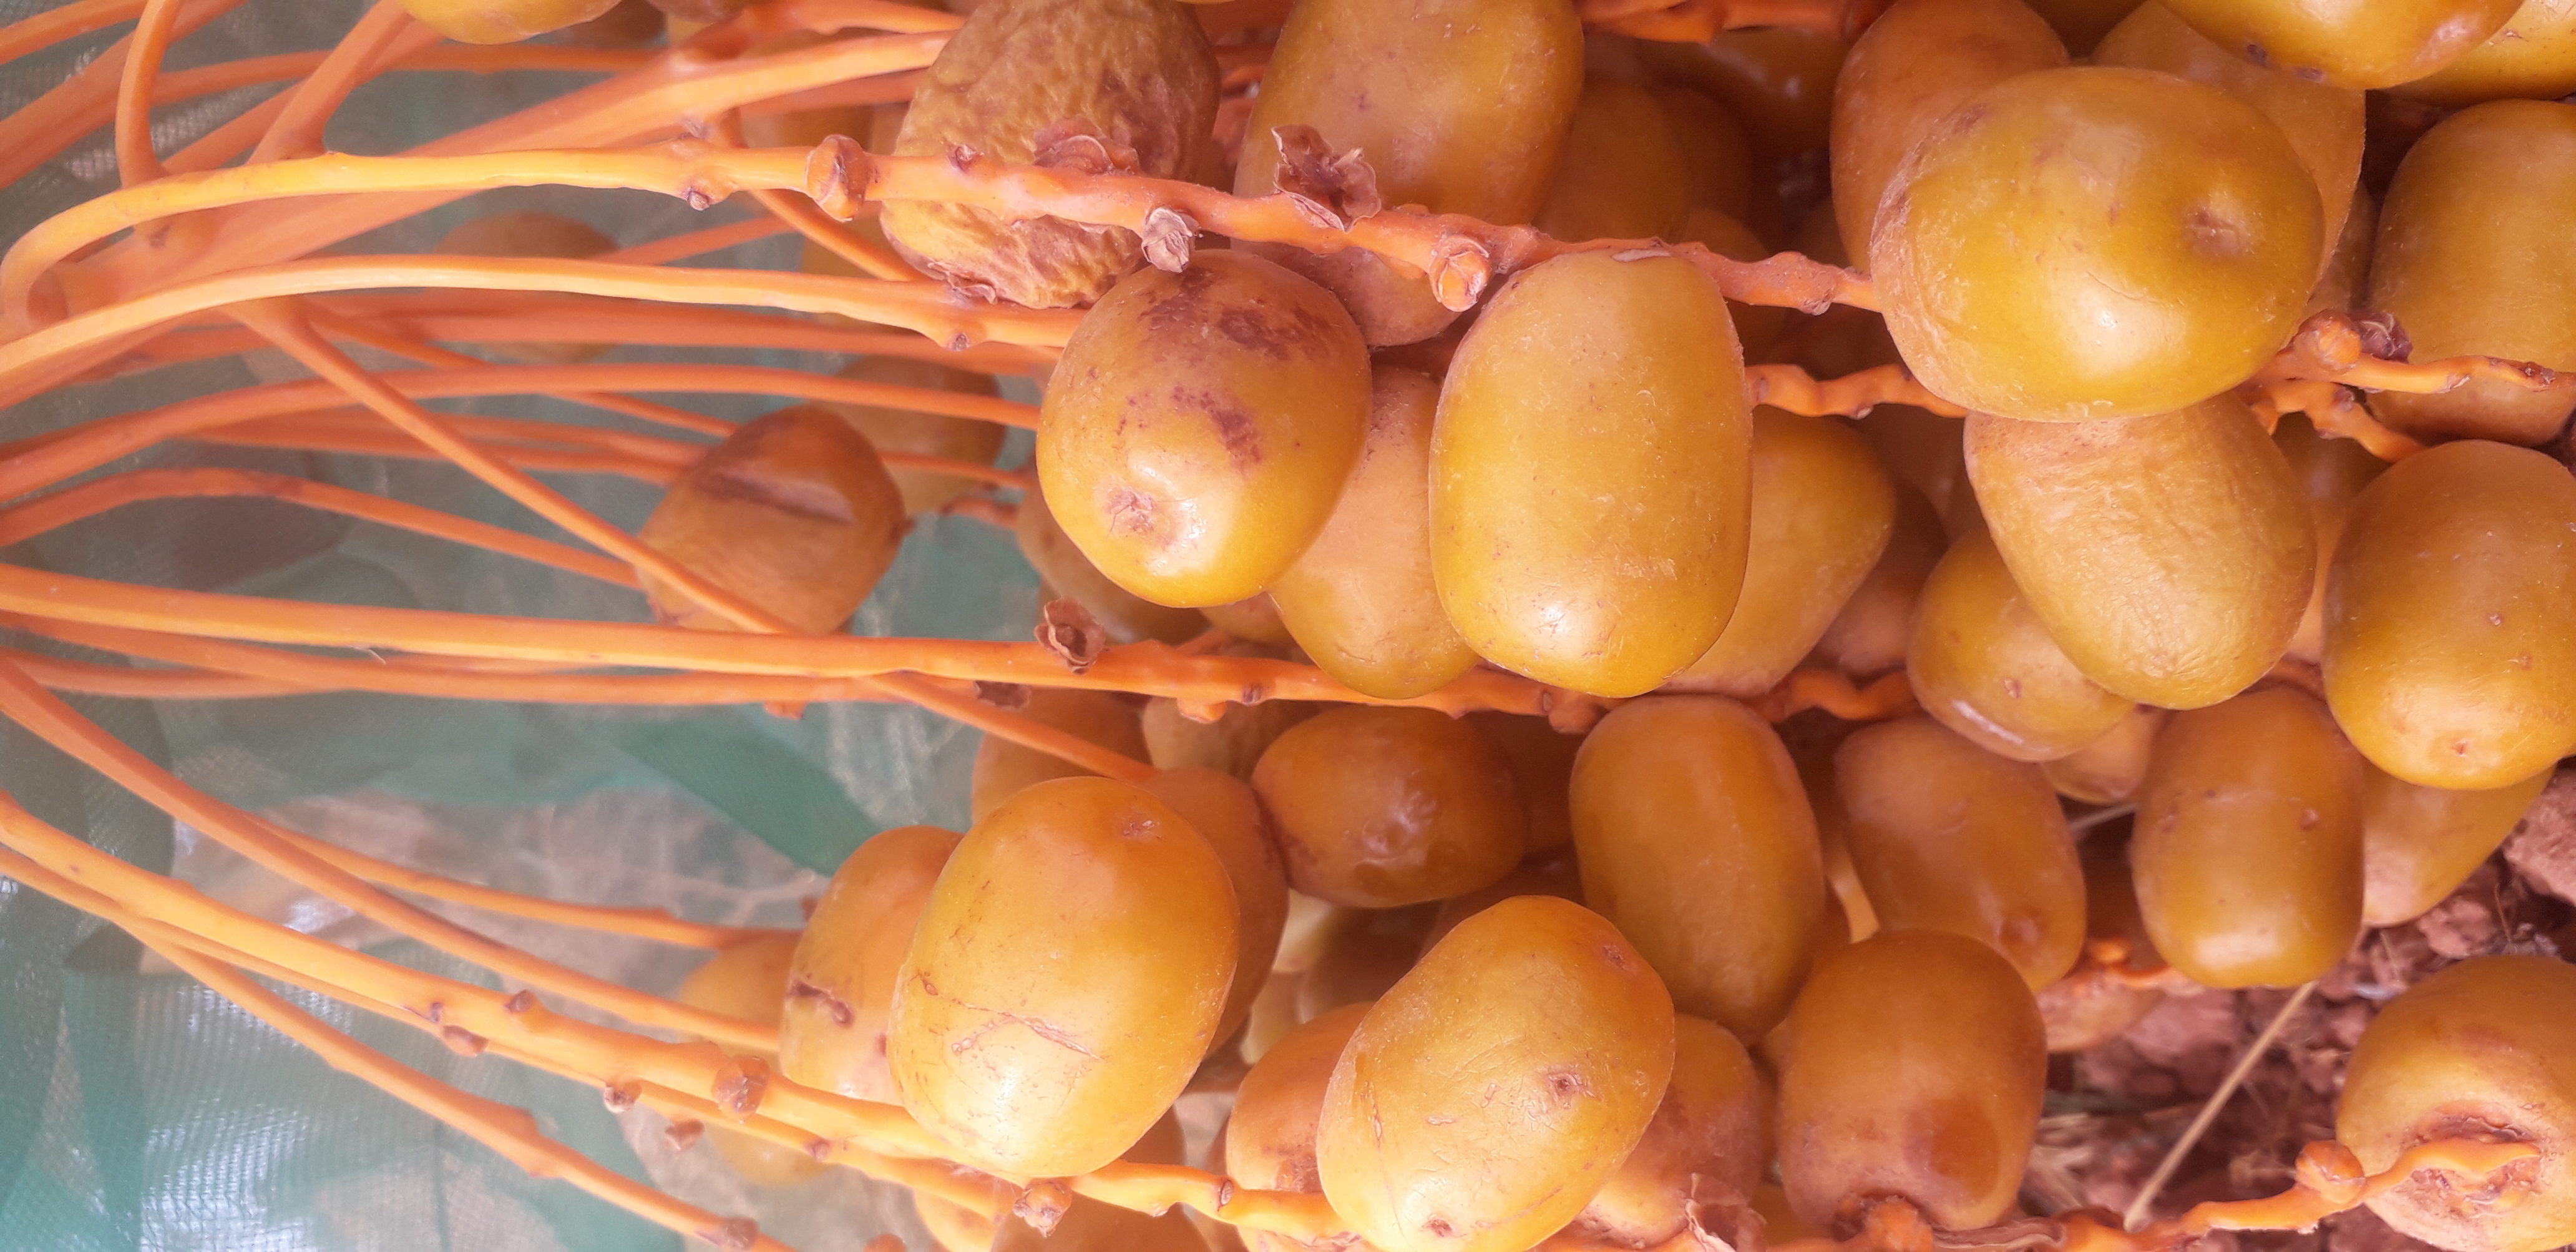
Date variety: Boufagous